Ḫattušili III

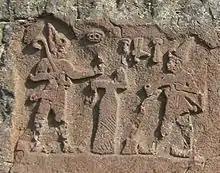
Rock relief of Ḫattušili III

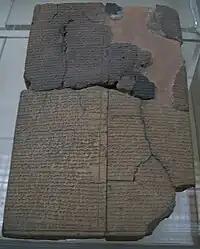
Apology of Hattusili III

Ḫattušili III (Hittite: "from Hattusa") was king of the Hittite empire (New Kingdom) –1245 BC (middle chronology) or 1267–1237 BC (short chronology timeline).